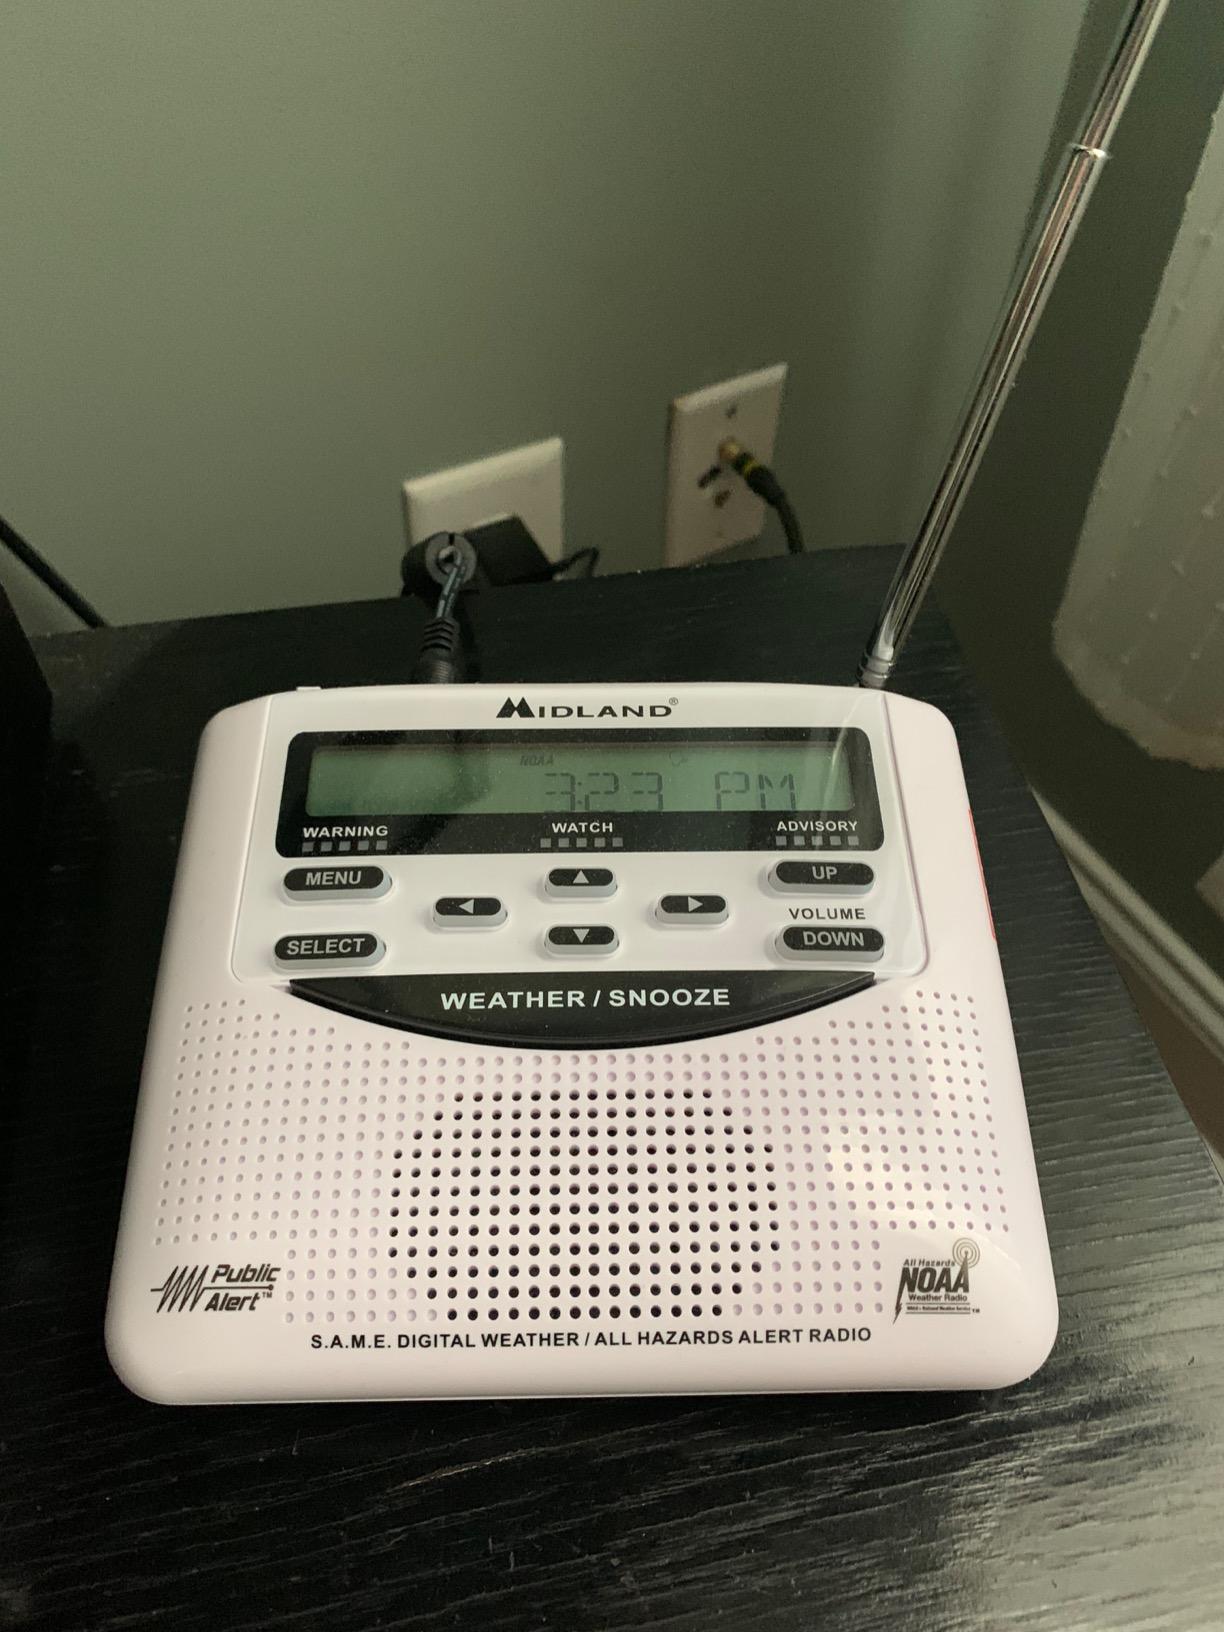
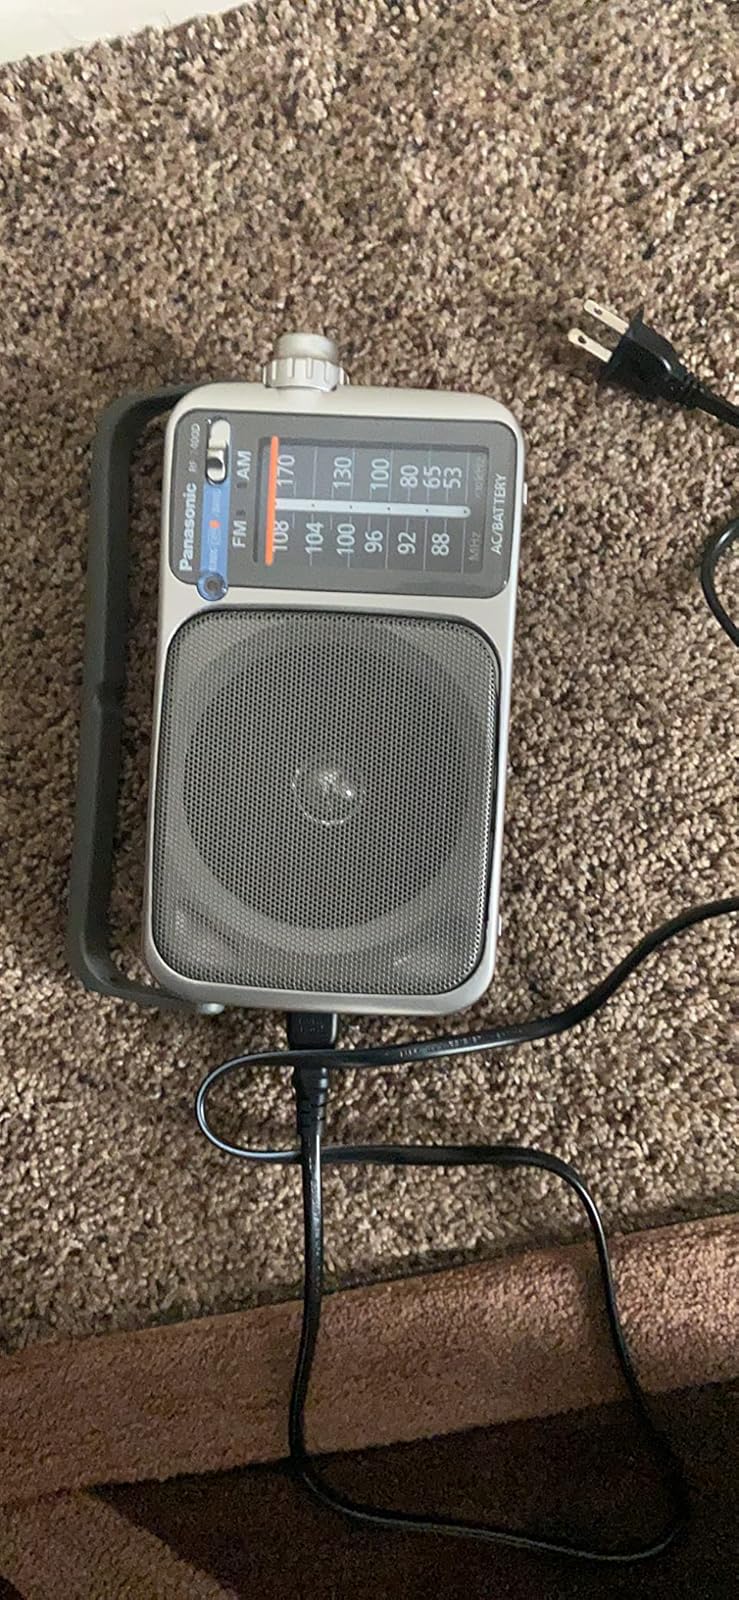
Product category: radio
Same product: no